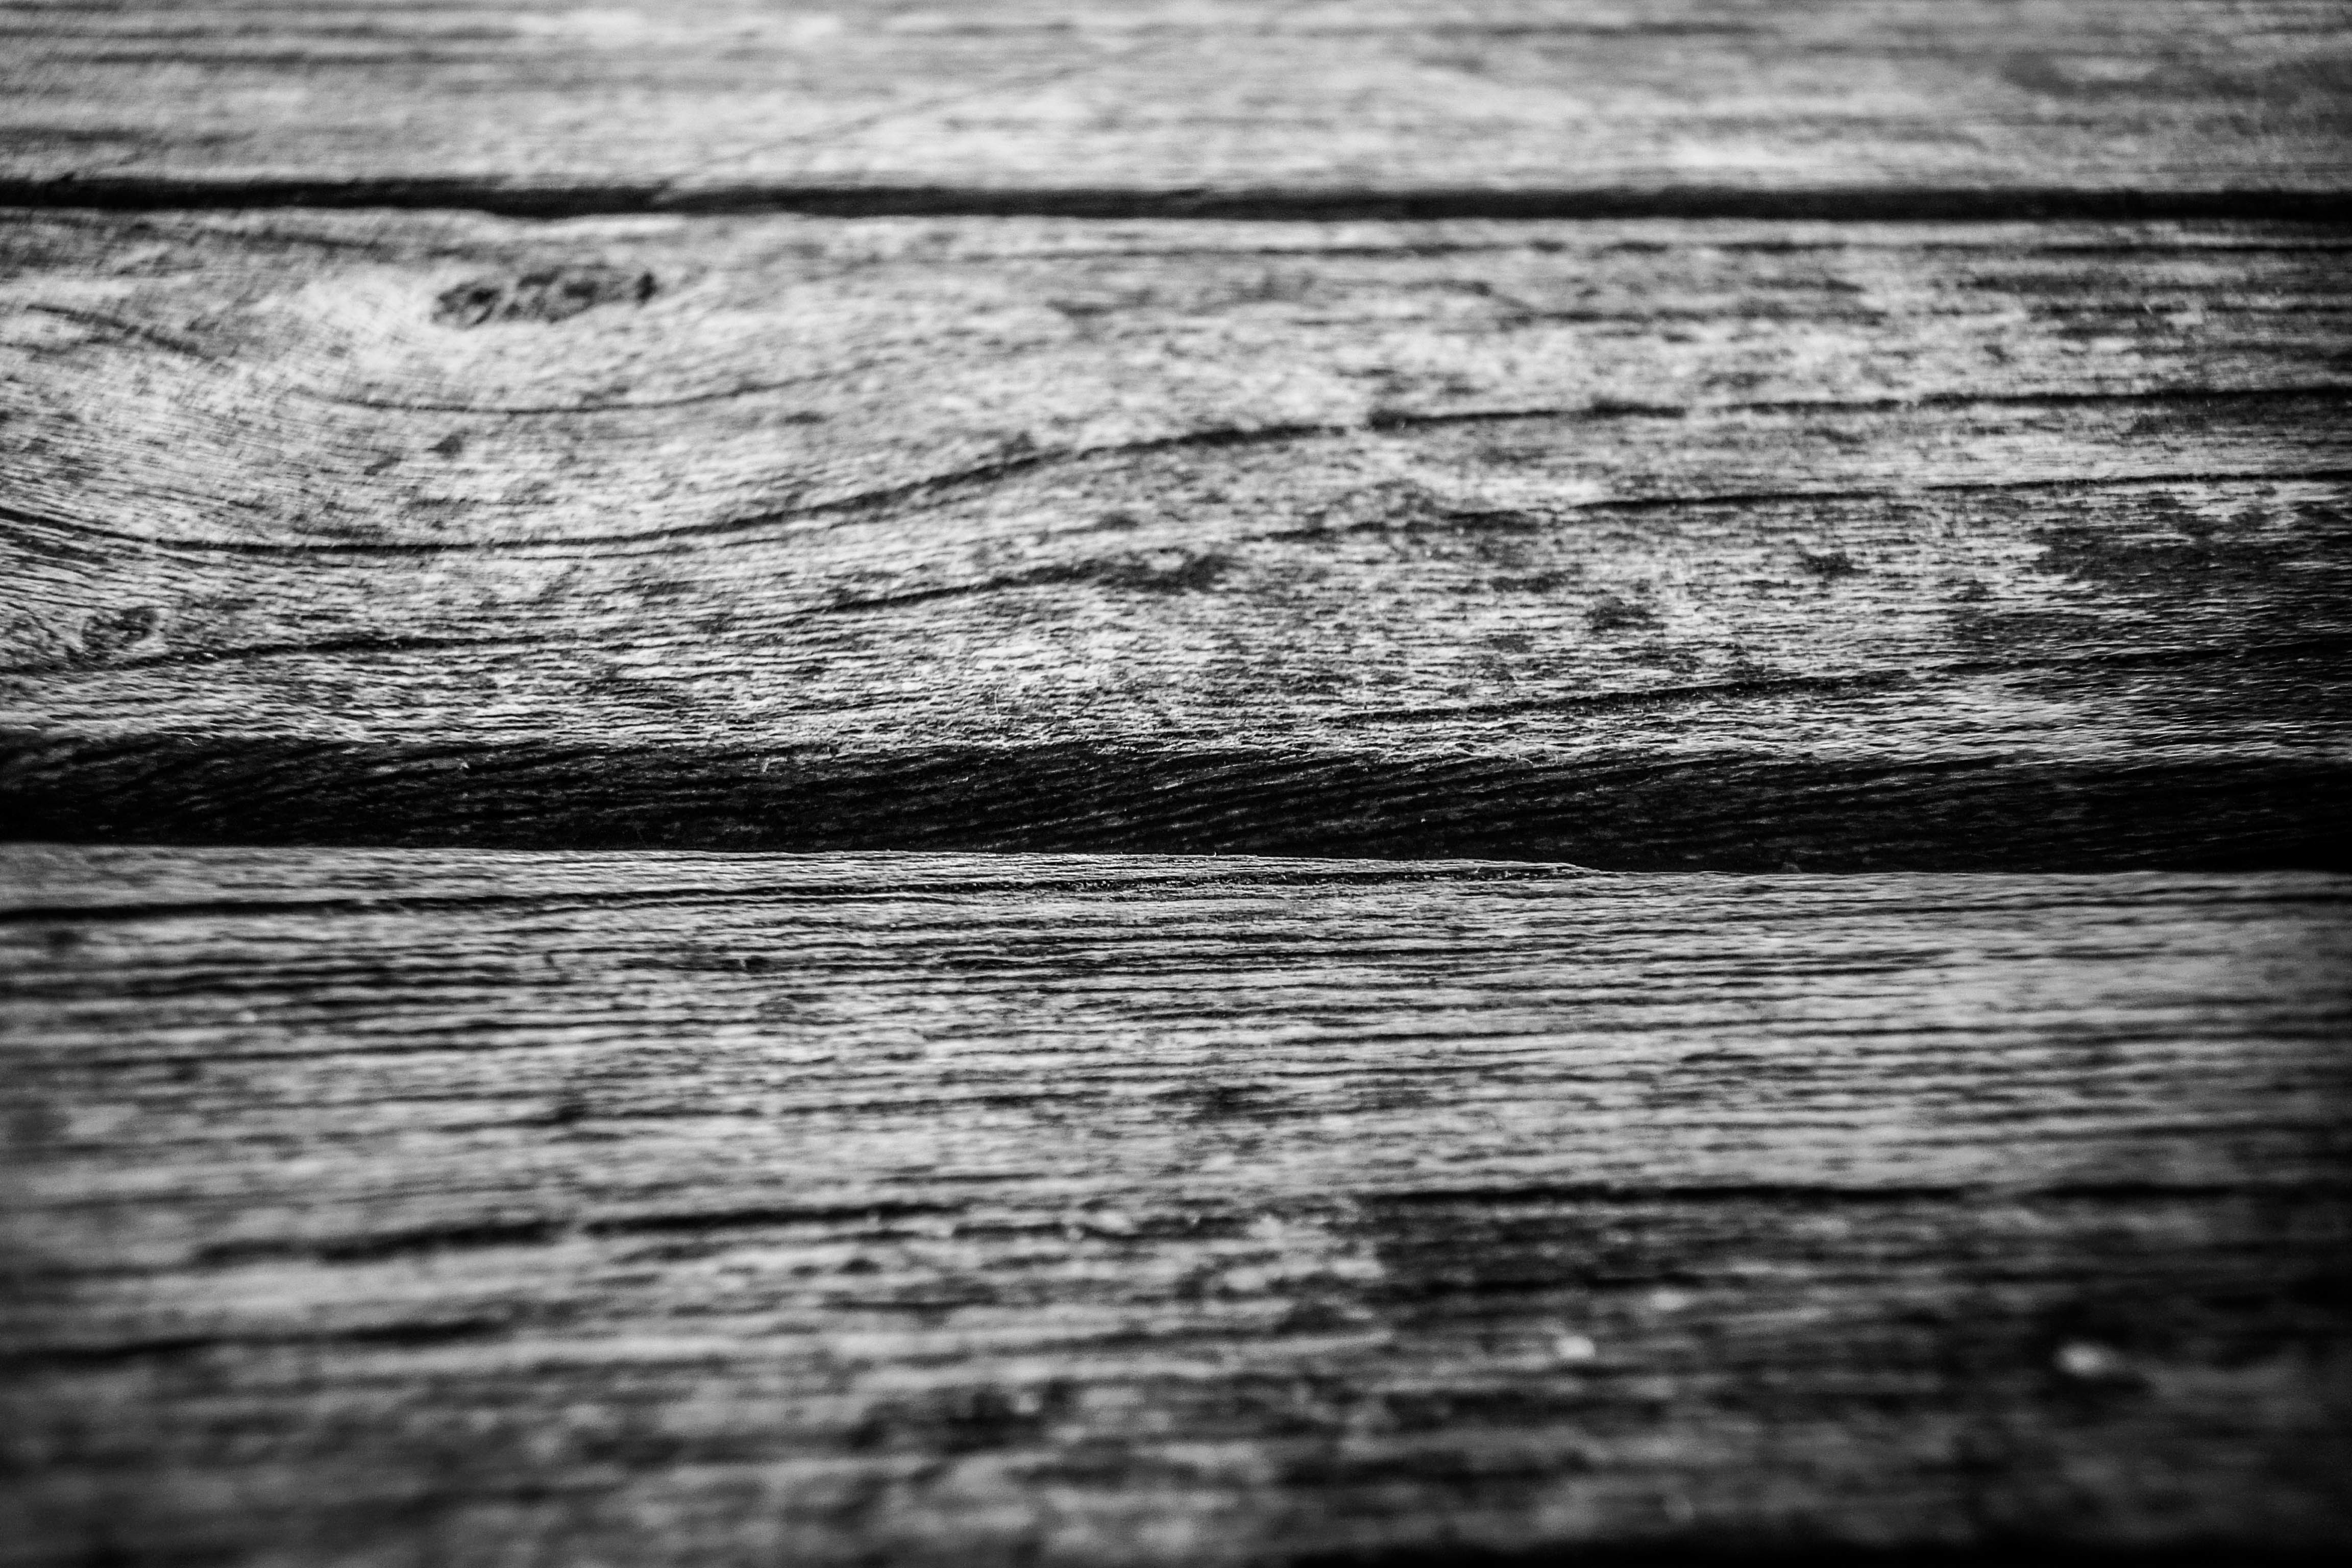
tree, branch, black and white, wood, white, photography, texture, plank, leaf, floor, trunk, line, soil, black, monochrome, close up, macro photography, flooring, monochrome photography